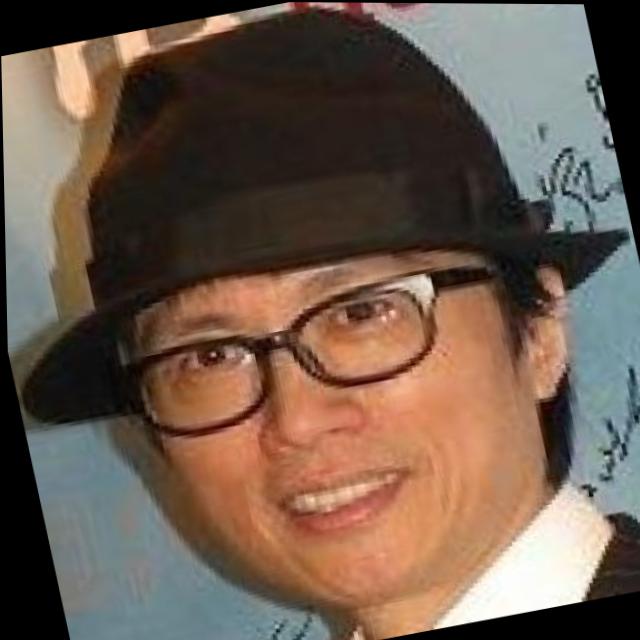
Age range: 45-64